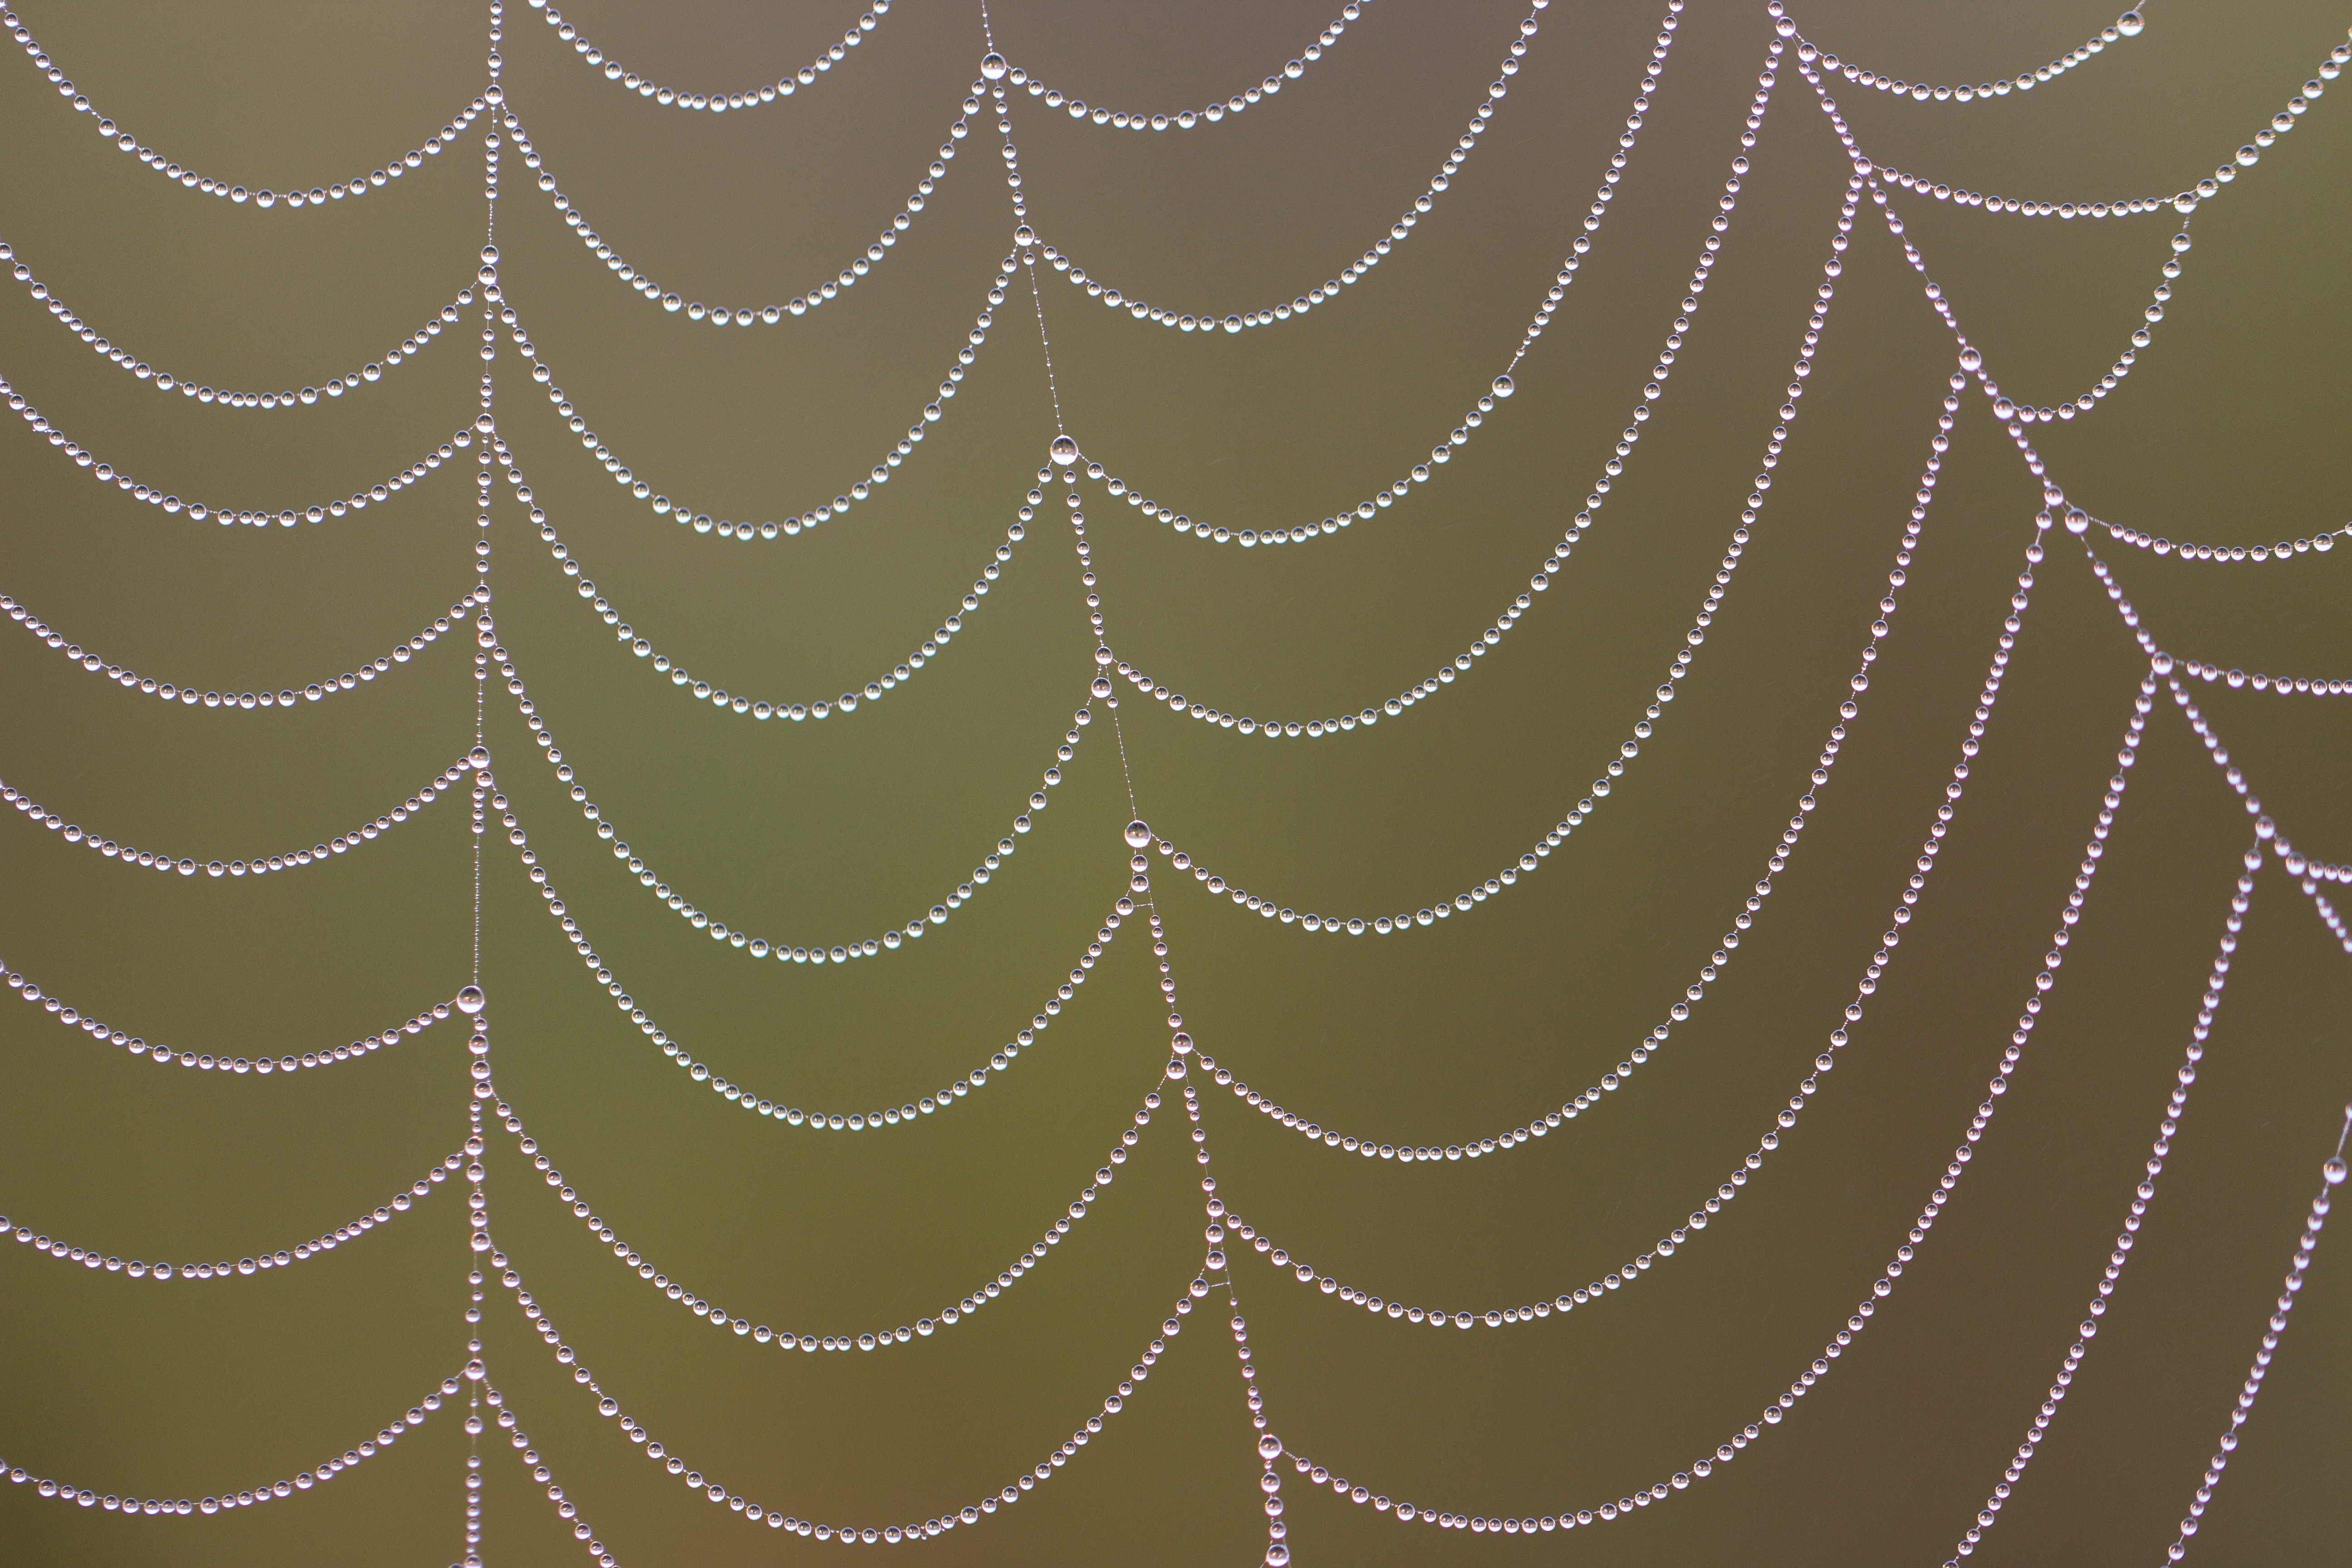
nature, fog, pattern, line, close, material, morning dew, drip, circle, invertebrate, spider web, cobweb, spider, dewdrop, symmetry, arachnid, moist, network, drop of water, cobwebs, morgentau, arthropod, beaded